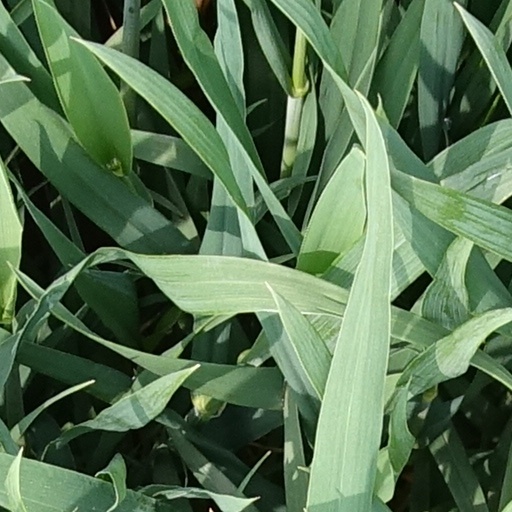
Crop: wheat